Takeshi Station

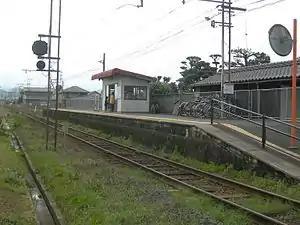
Takeshi Station, 2009

is a passenger railway station located in the city of Izumo, Shimane Prefecture, Japan. It is operated by the private transportation company, Ichibata Electric Railway.. The station features in the 2010 movie "Railways"